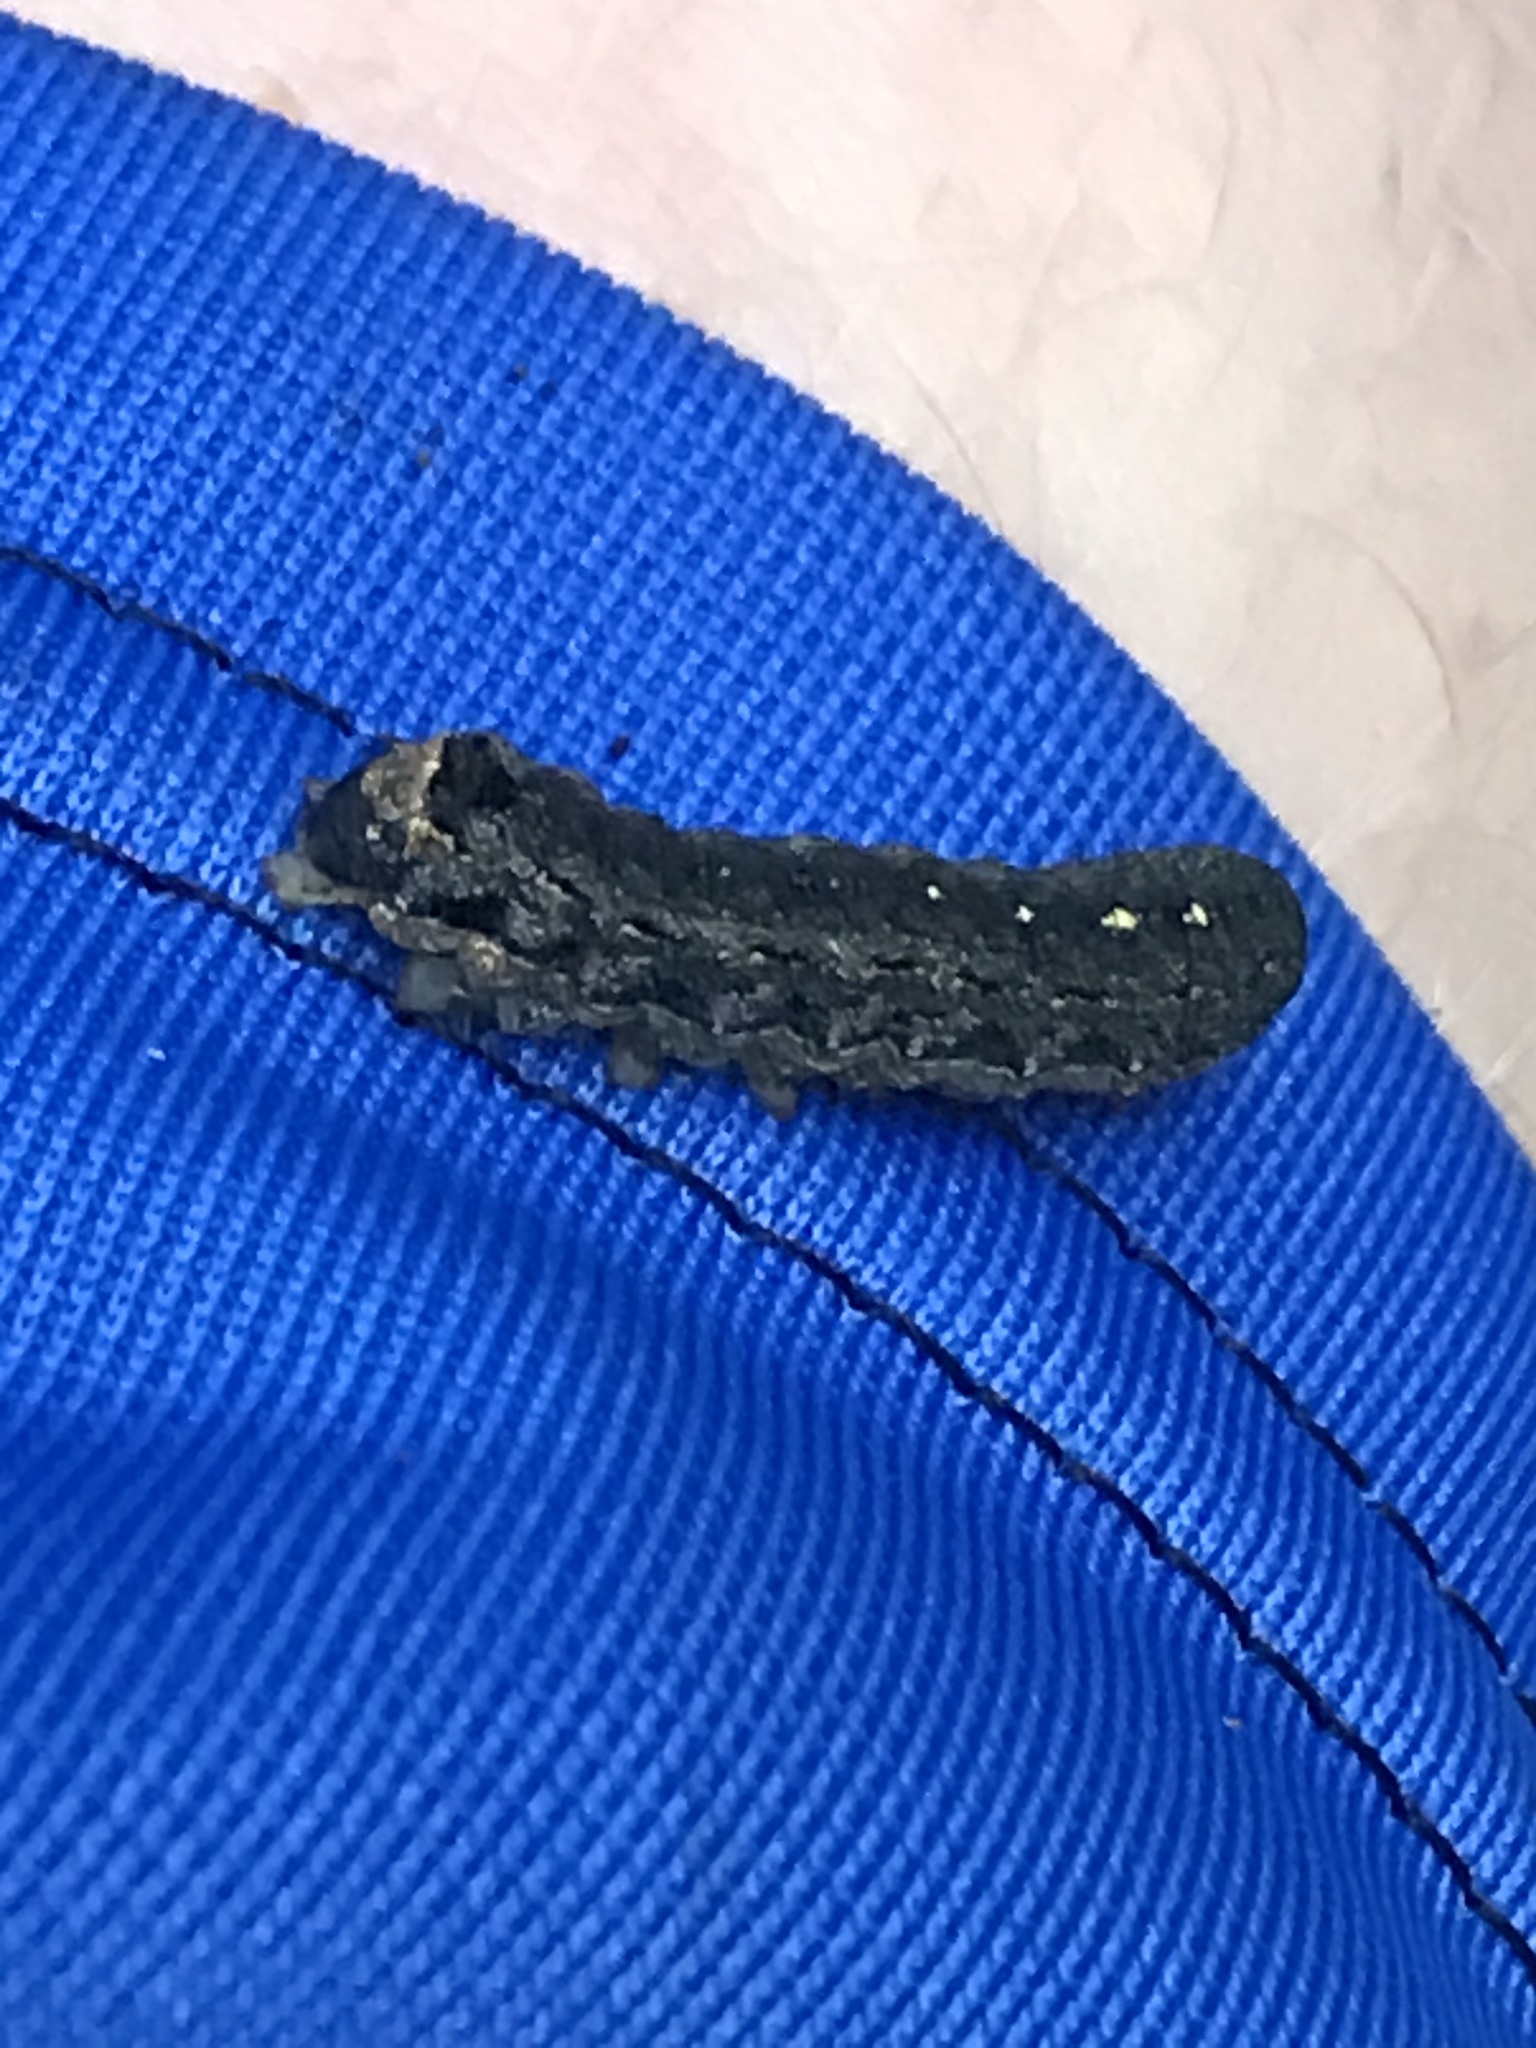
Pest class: cutworms